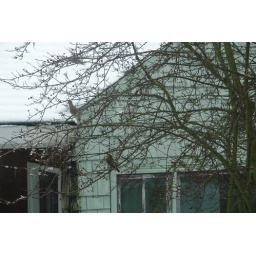
little gray brown and yellow birds in the snow